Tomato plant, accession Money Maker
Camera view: tilt-top (135 deg); turntable rotation: 270 degrees
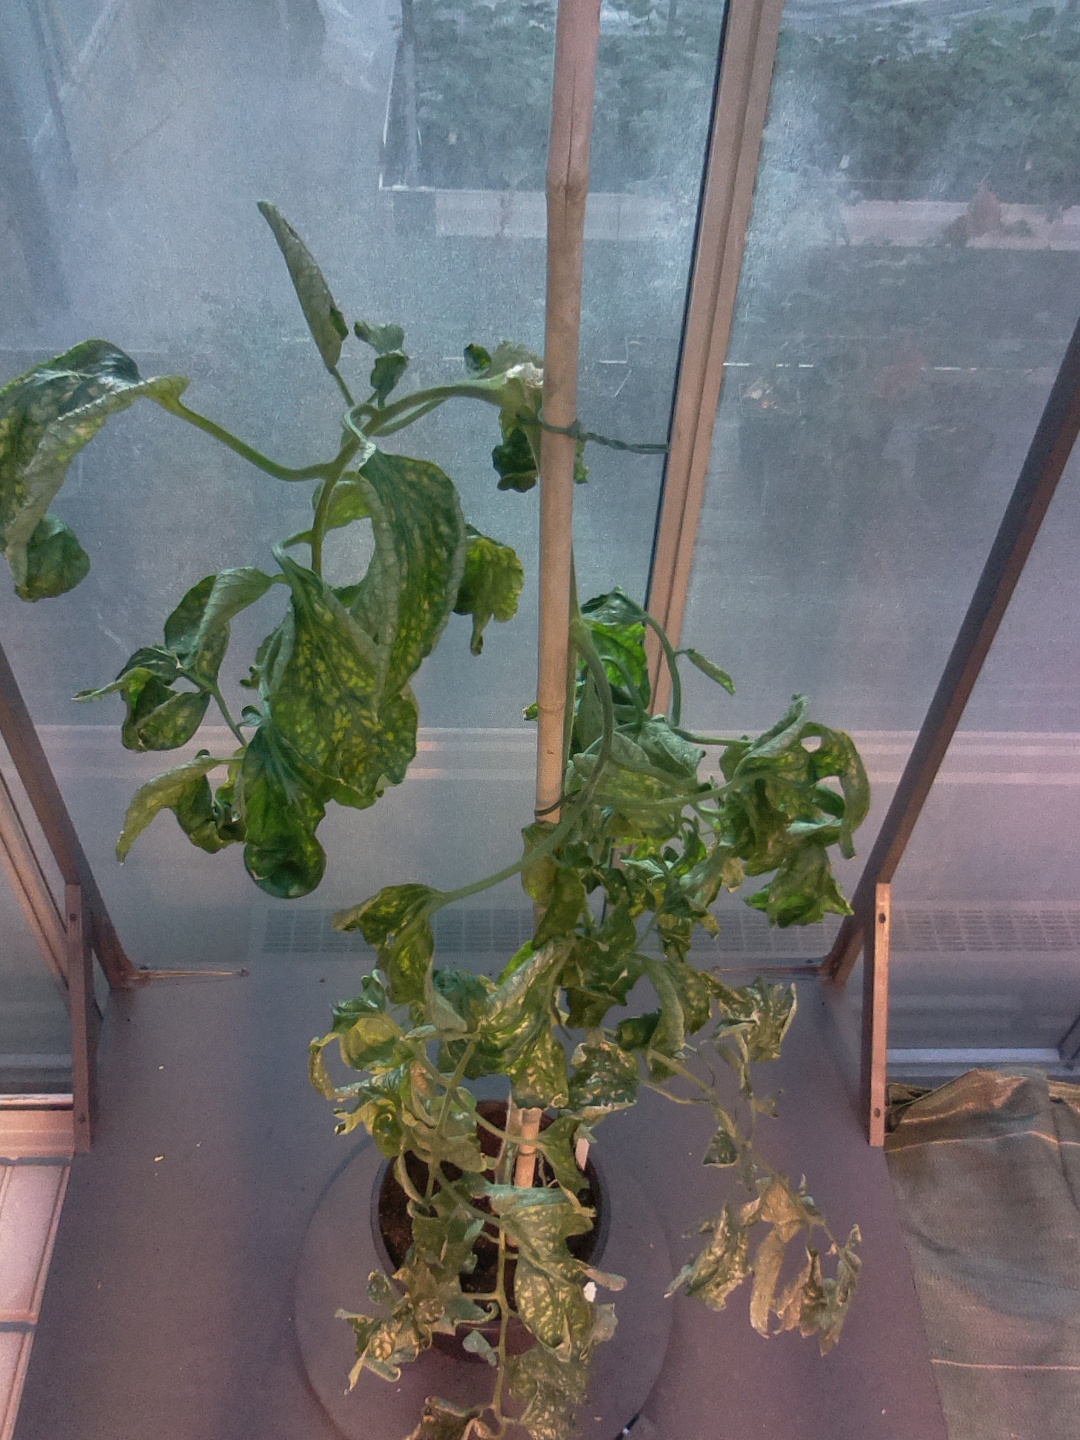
BBCH growth stage 52: 2 inflorescences visible